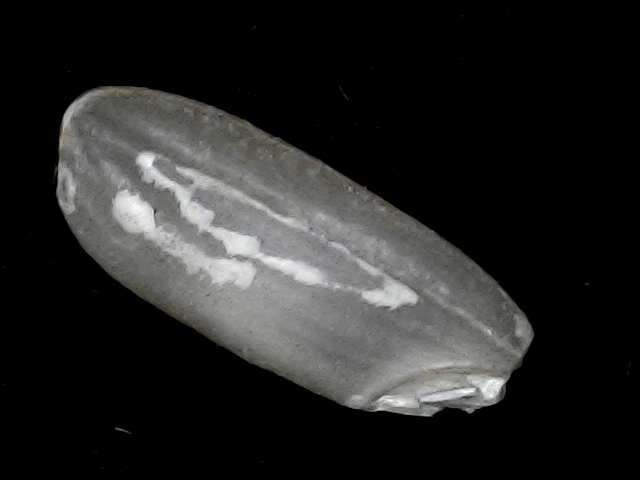
Rice variety: BD91